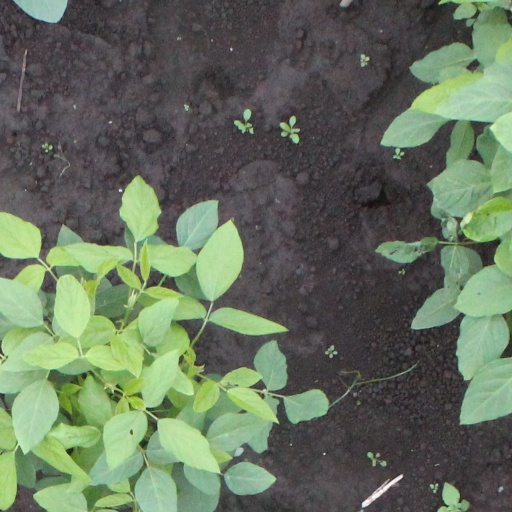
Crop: soybean